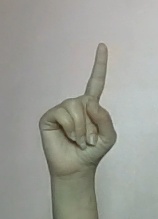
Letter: bb